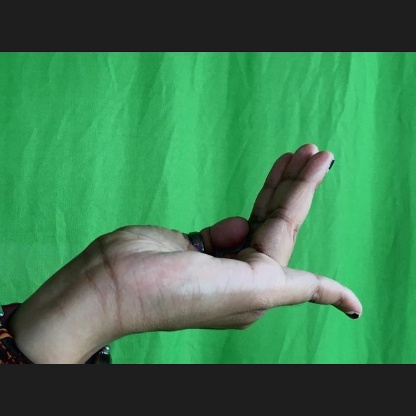
Mudra: Chaturam